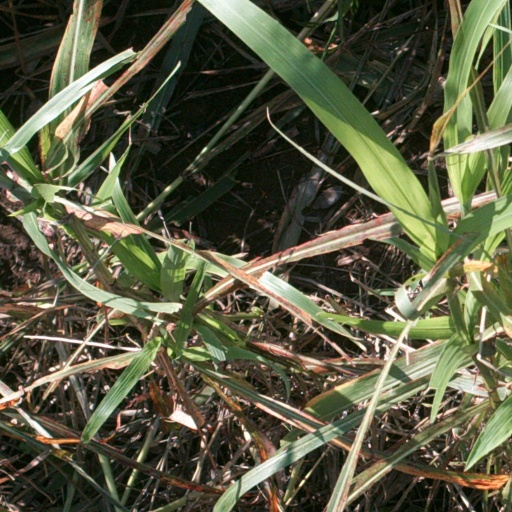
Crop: sorghum